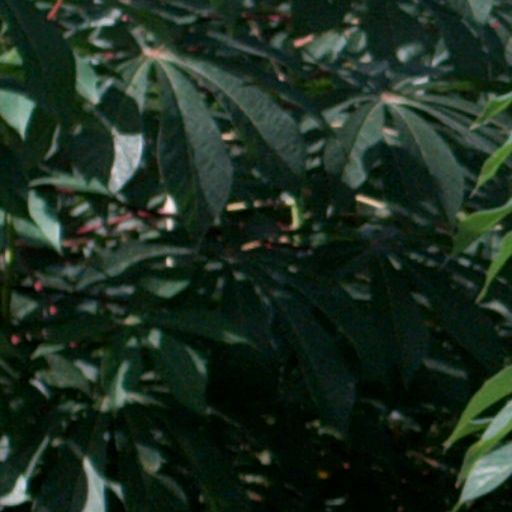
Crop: cassava